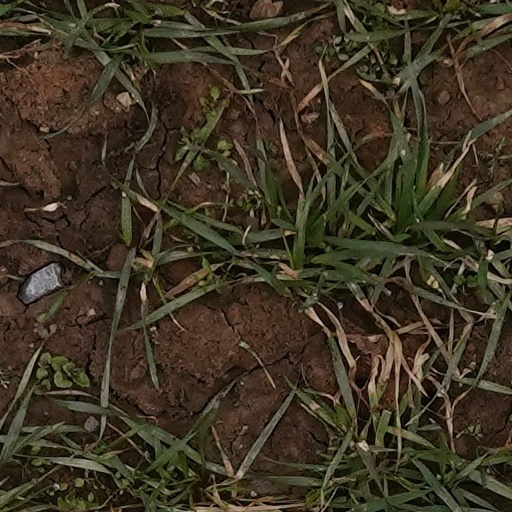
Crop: wheat